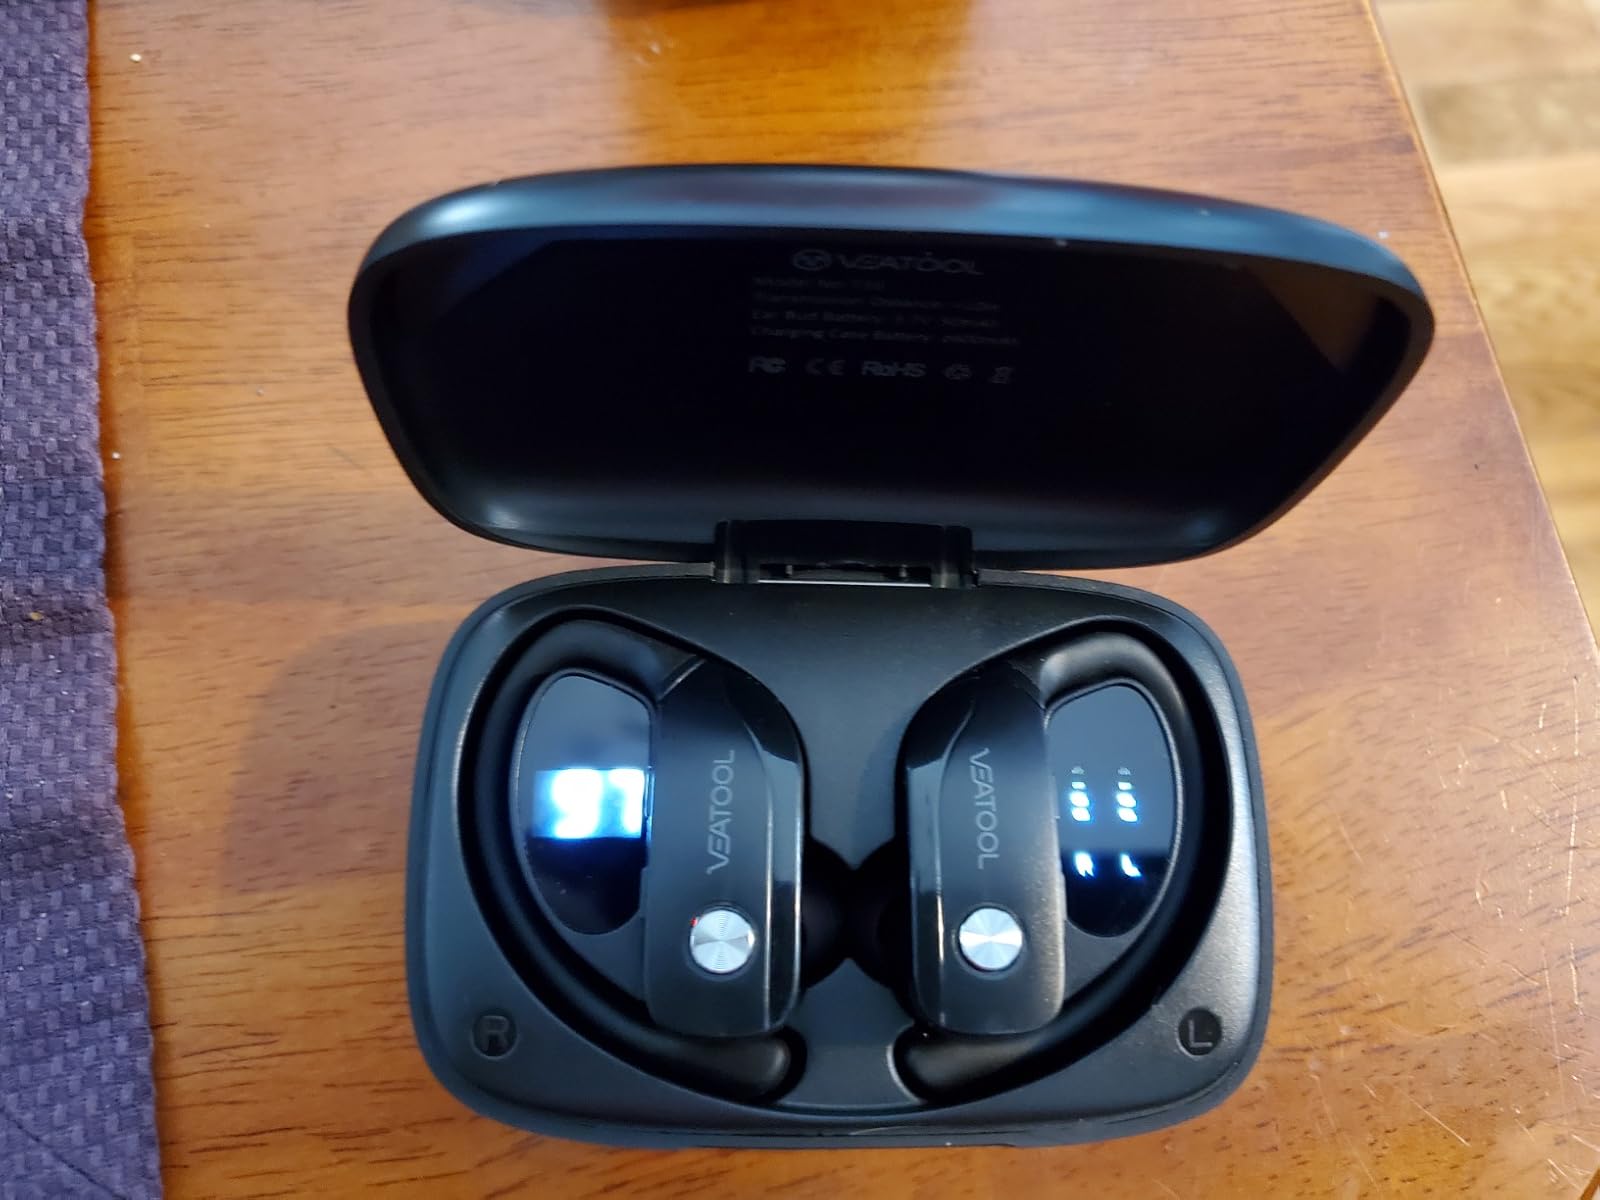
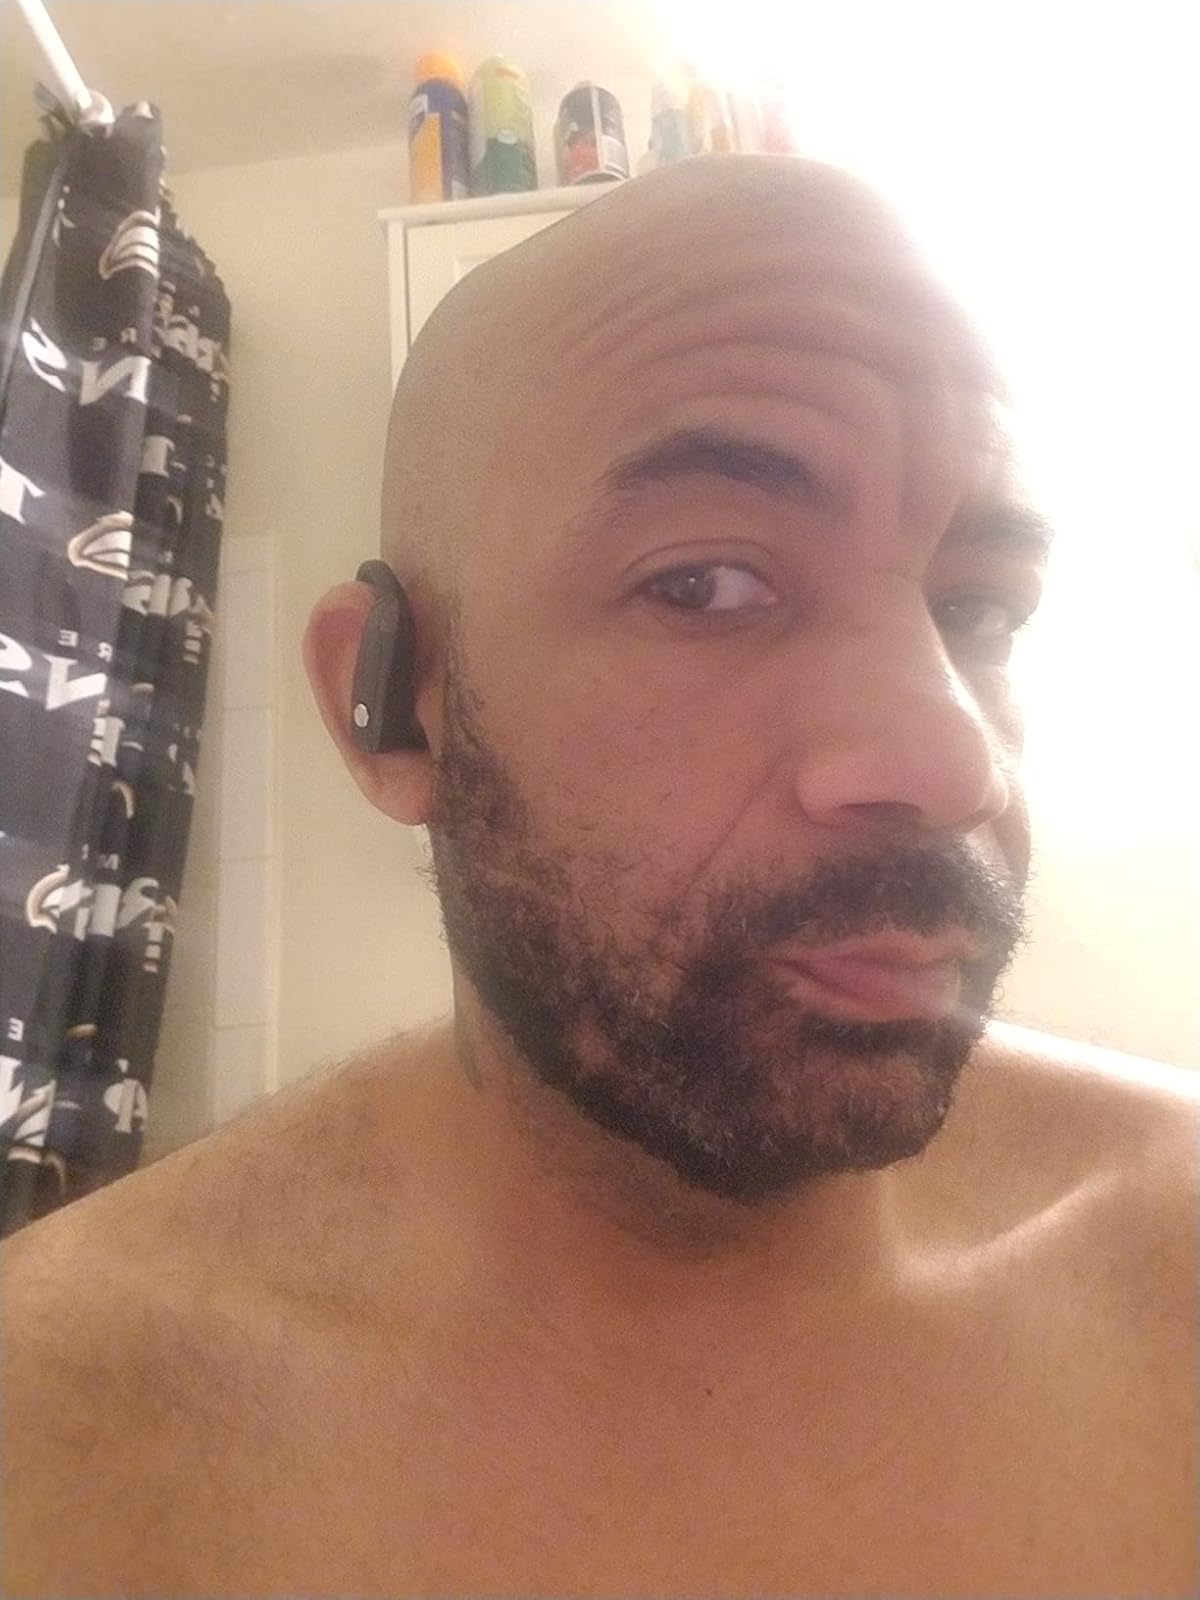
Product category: earbuds
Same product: no